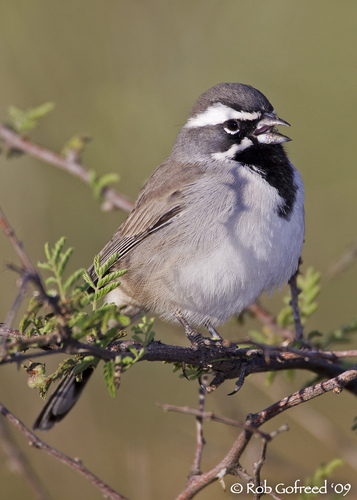
this fluffy little bird has a white belly and breast with black neck and superciliary.
this bir dhas a grey head, white striped eyebrow, grey sides, and grey and white on its breast and belly, this bird additionally has brown coverts.
this grey bird has a dirty-white breast, a black throat, white eyebrows, a black crown, and a short grey bill.
this bird has a speckled belly and breast with a short pointy bill.
small white grey and black bird with medium tarsus and medium beak
this bird has a gray and white breast with a black crown.
a small bird with white superciliary black throat and grey breast and belly.
a small bird with a white breast and black crown and short pointed beak.
this plump bird has a black triangle on its throat, and a white stripe along its cheeks and eyes
this bird is white with grey and has a very short beak.
Species: Black Throated Sparrow